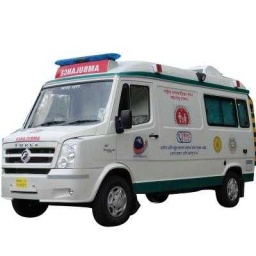
Label: ambulance